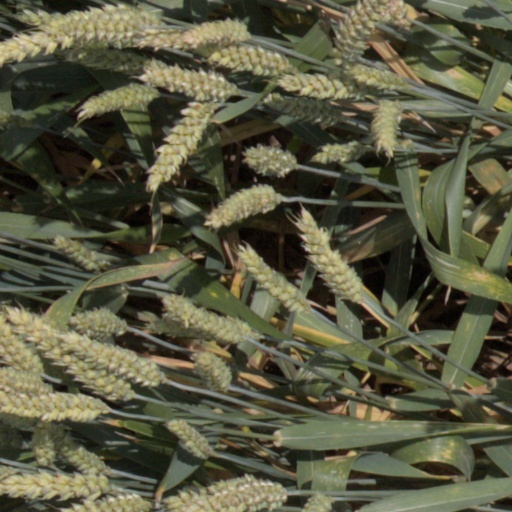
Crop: wheat